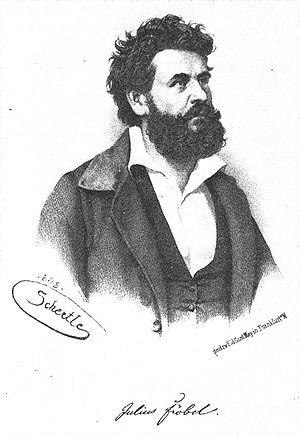
Julius Fröbel, né le 16 juillet 1805 à Griesheim et mort le 6 novembre 1893 à Zurich, est un géologue, minéralogiste, journaliste, diplomate et essayiste suisse. Il a été actif en Europe occidentale, aux États-Unis et en Amérique du Sud.